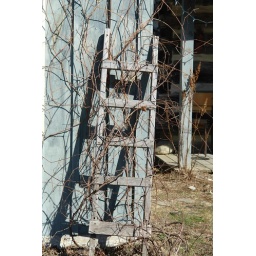
Old wooden ladder left by the side of the barn so long the vines are growing through it.